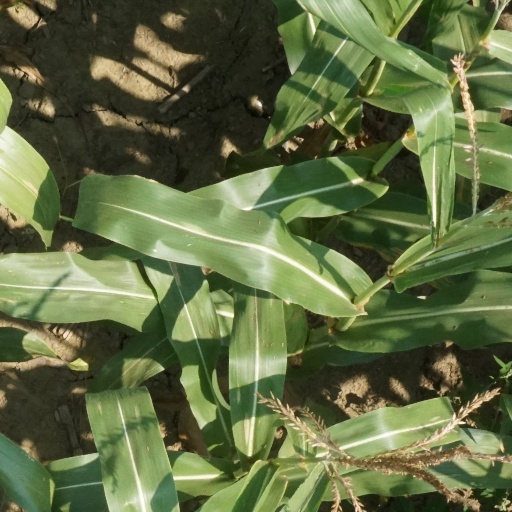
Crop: maize; corn